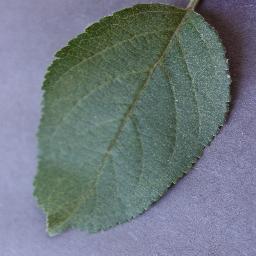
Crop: apple
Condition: healthy